Ada Gabrielyan

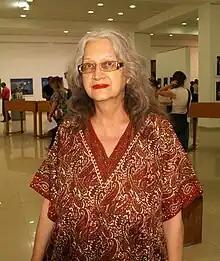

Ada Gabrielyan (born November 4, 1941) is an Armenian art teacher and painter.